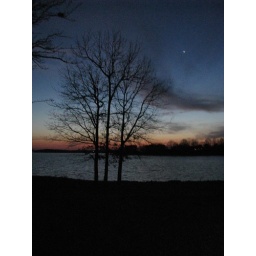
sunset AT the lake off of Saunders Point. Love the tree, the star in the sky and the colors on the horizon.